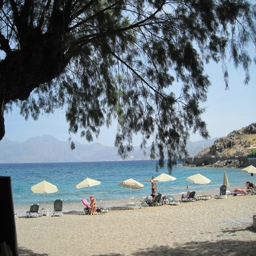
view of the beach from person